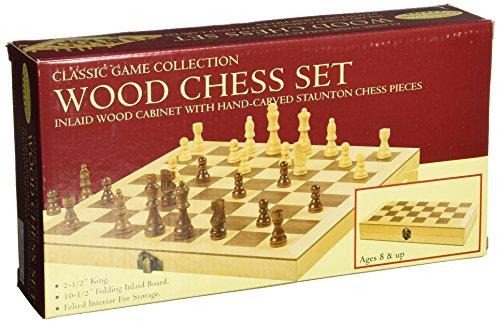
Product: Classic Wood Chess Set
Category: Toys & Games | Games & Accessories | Board Games
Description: Folding inlaid wood chessboard.
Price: $18.99
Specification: ProductDimensions:10.5x2x10.5inches|ItemWeight:1.26pounds|ShippingWeight:1.35pounds(Viewshippingratesandpolicies)|DomesticShipping:ItemcanbeshippedwithinU.S.|InternationalShipping:ThisitemcanbeshippedtoselectcountriesoutsideoftheU.S.LearnMore|ASIN:B000IZYWF6|Itemmodelnumber:TM-3|Manufacturerrecommendedage:8yearsandup